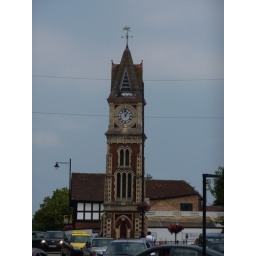
A clock tower in Newmarket, England